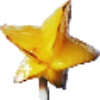
Label: Carambula 1